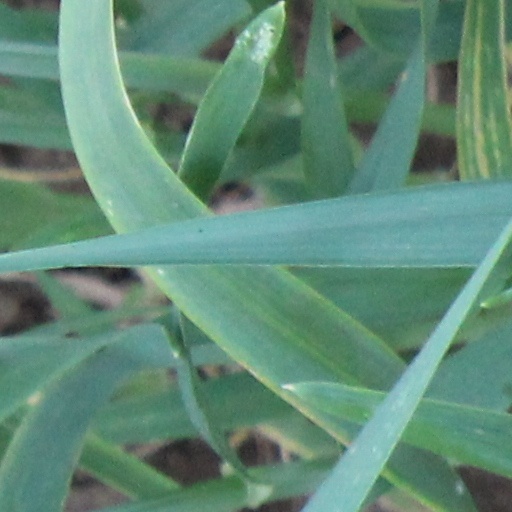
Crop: wheat